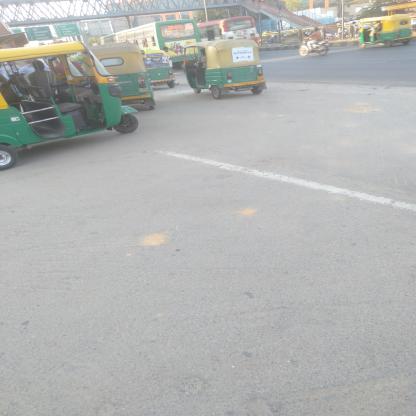
Vehicle type: Auto Rickshaws